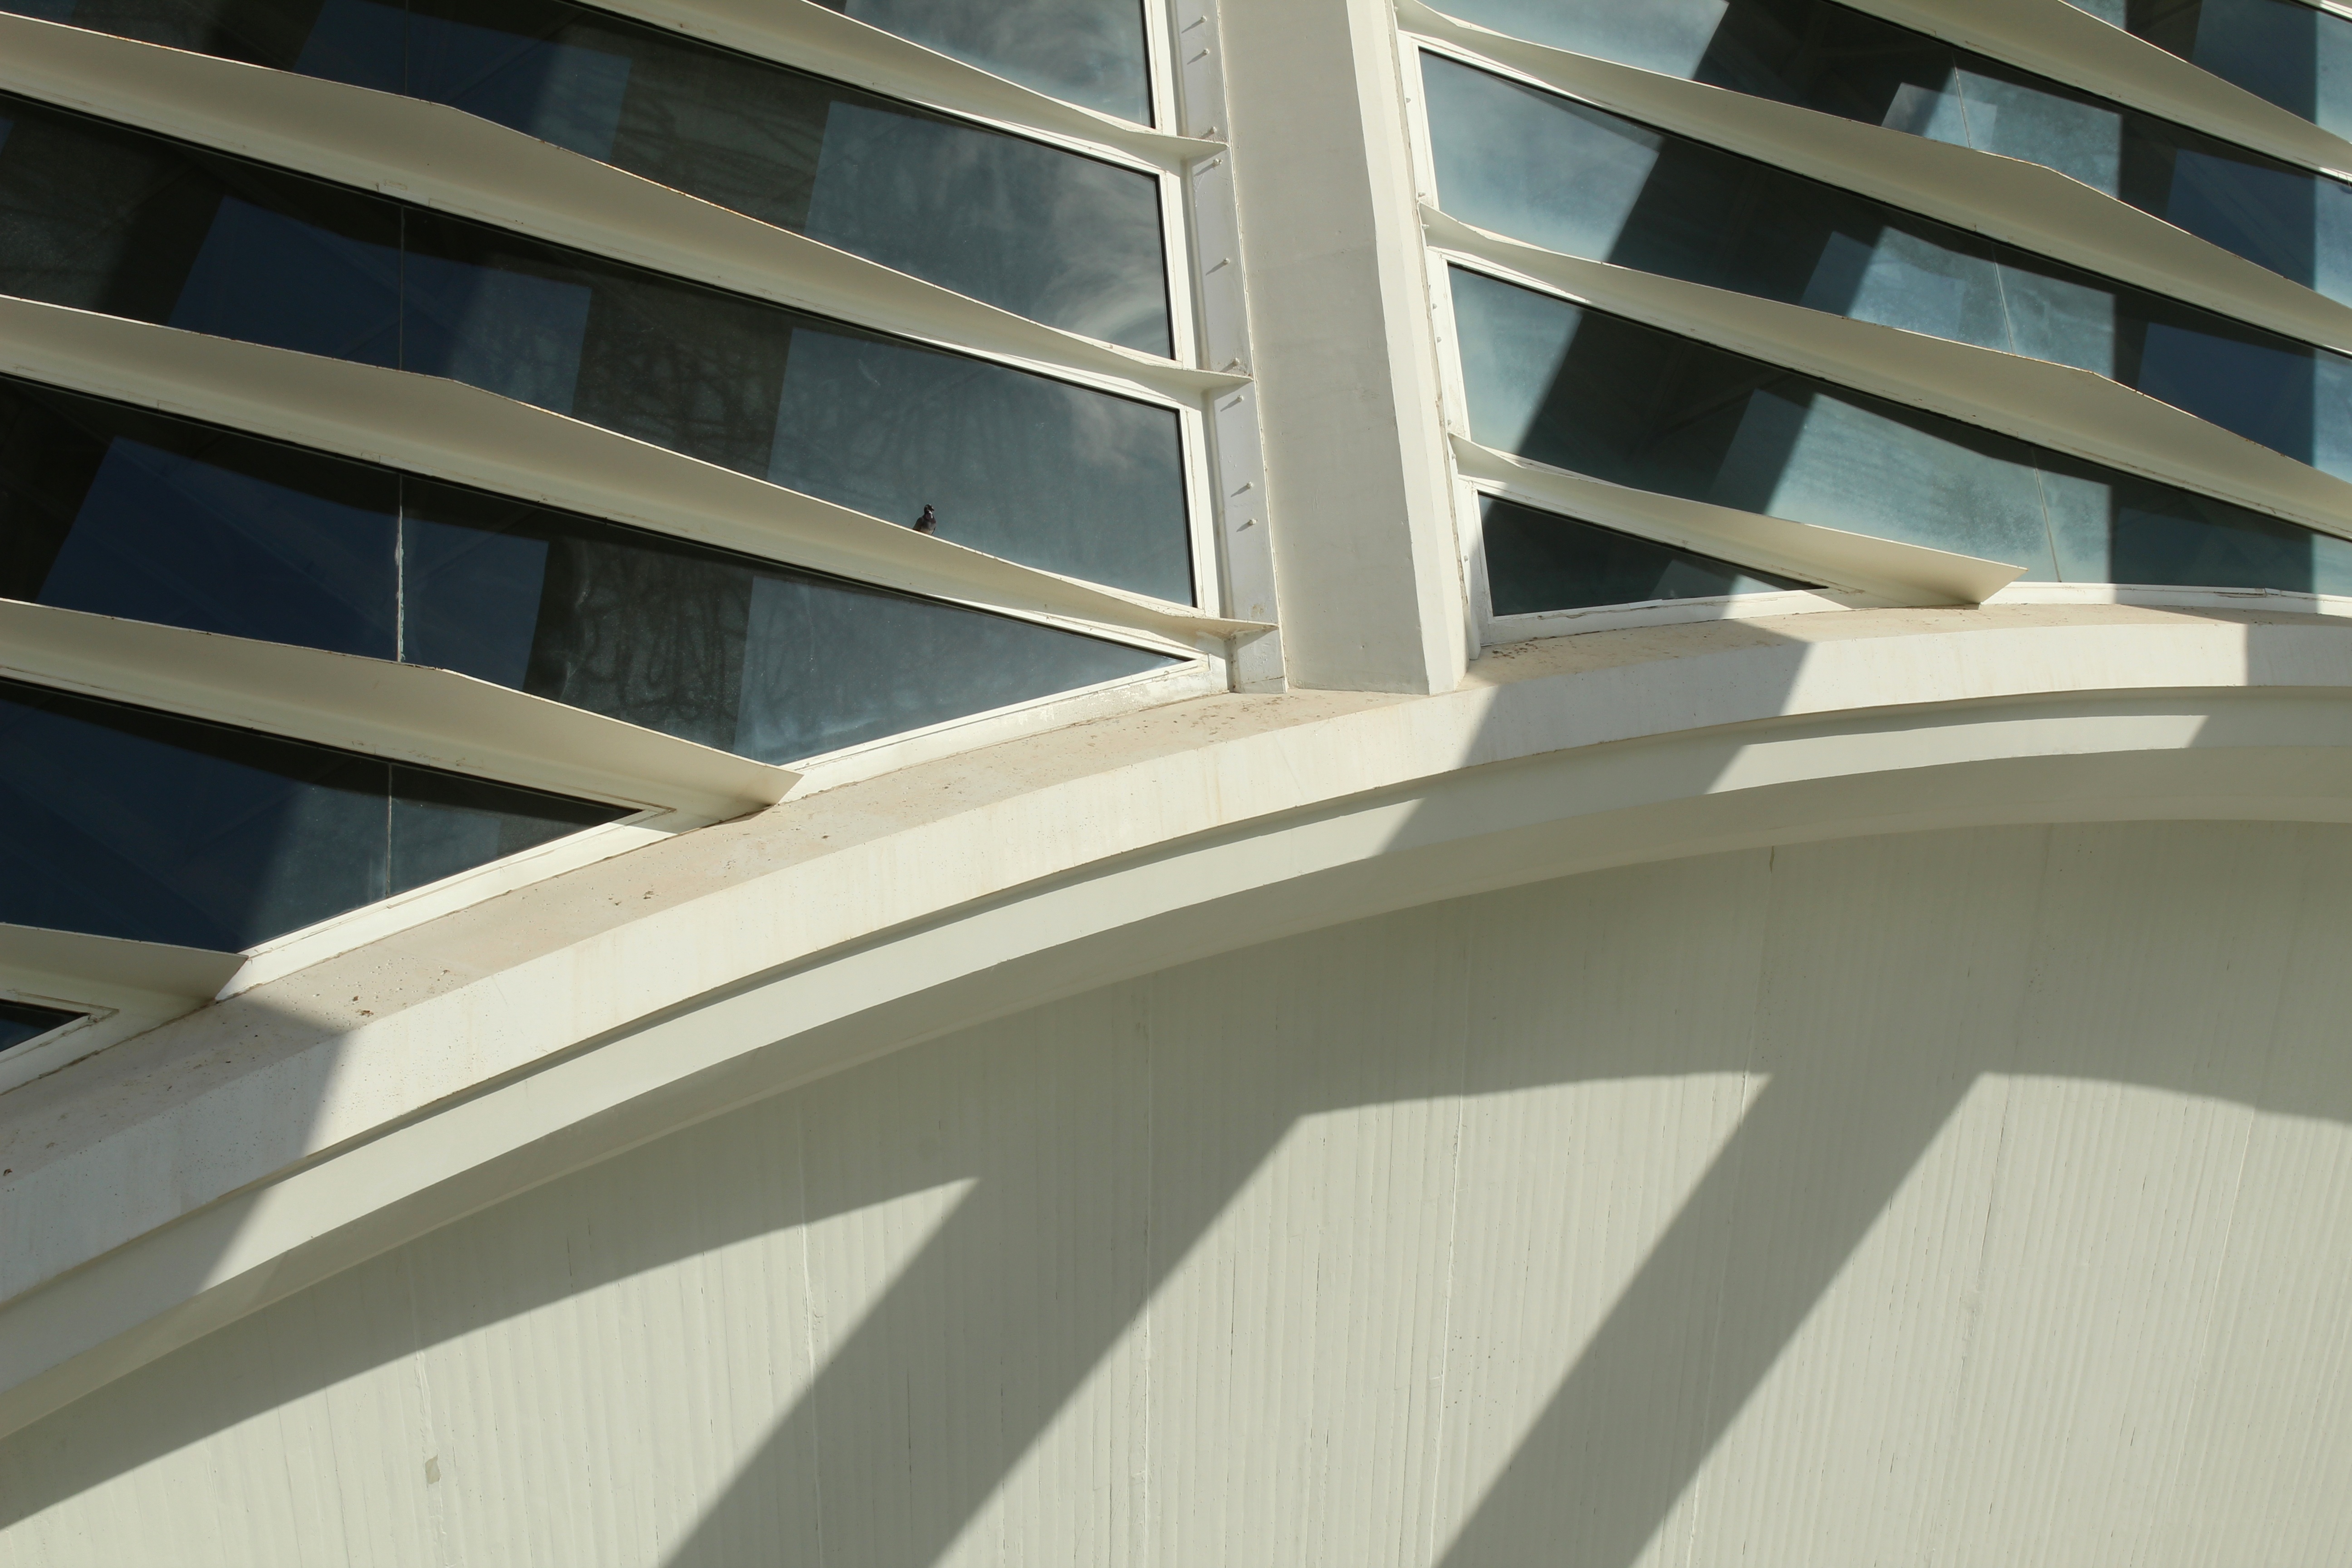
abstract, architecture, structure, window, perspective, city, skyscraper, urban, monument, construction, line, geometry, space, facade, modern, handrail, design, composition, form, ceilings, daylighting